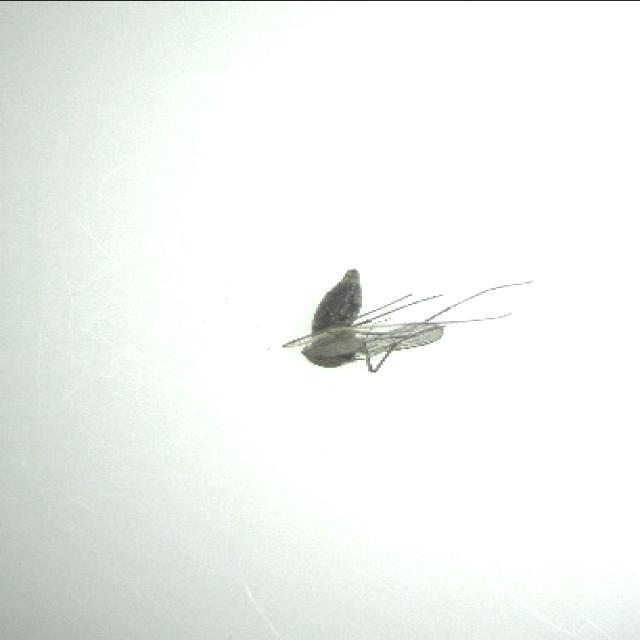
Species: culex_tritaeniorhynchus